Oktoberfest tents

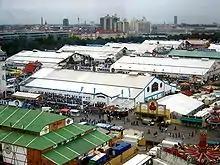
View from the ferris wheel of the marquees

There are a series of tents (often called "beer tents") at the Oktoberfest, which are operated by different Wiesn-hosts and in which some come from a long tradition. Some tents belong to the local breweries. The setup work for the tents often begins three months before the start of the festival.